Gerry Connolly

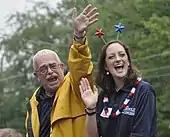
Connolly and his daughter Caitlin during 2015 Fairfax City July 4 parade

Connolly was also a company member of The Providence Players of Fairfax, a community theatre in Fairfax County, having acted in several of their shows.